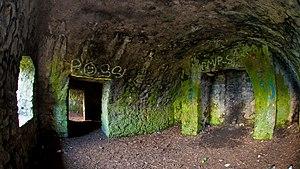
Montpelier Hill est une colline de 383 mètres d'altitude située dans le comté de Dublin en Irlande. Elle est surnommée Hell Fire Club, du nom du bâtiment situé à son sommet. Cet ancien pavillon de chasse, désormais en ruine, a été construit vers 1725 par William Conolly.